Syed Abid Ali

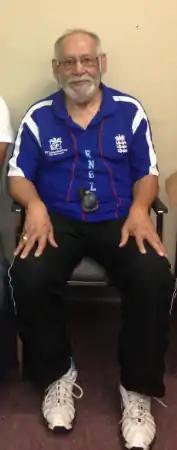
Abid Ali, 2013

Syed Abid Ali (9 September 1941 – 12 March 2025) was an all-rounder Indian cricketer who was a lower-order batsman and a medium-pace bowler. He played an important role in Indian cricket in the 1960s and '70s.